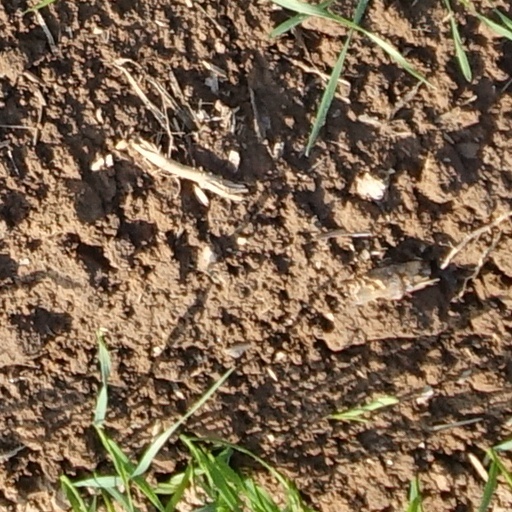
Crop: wheat